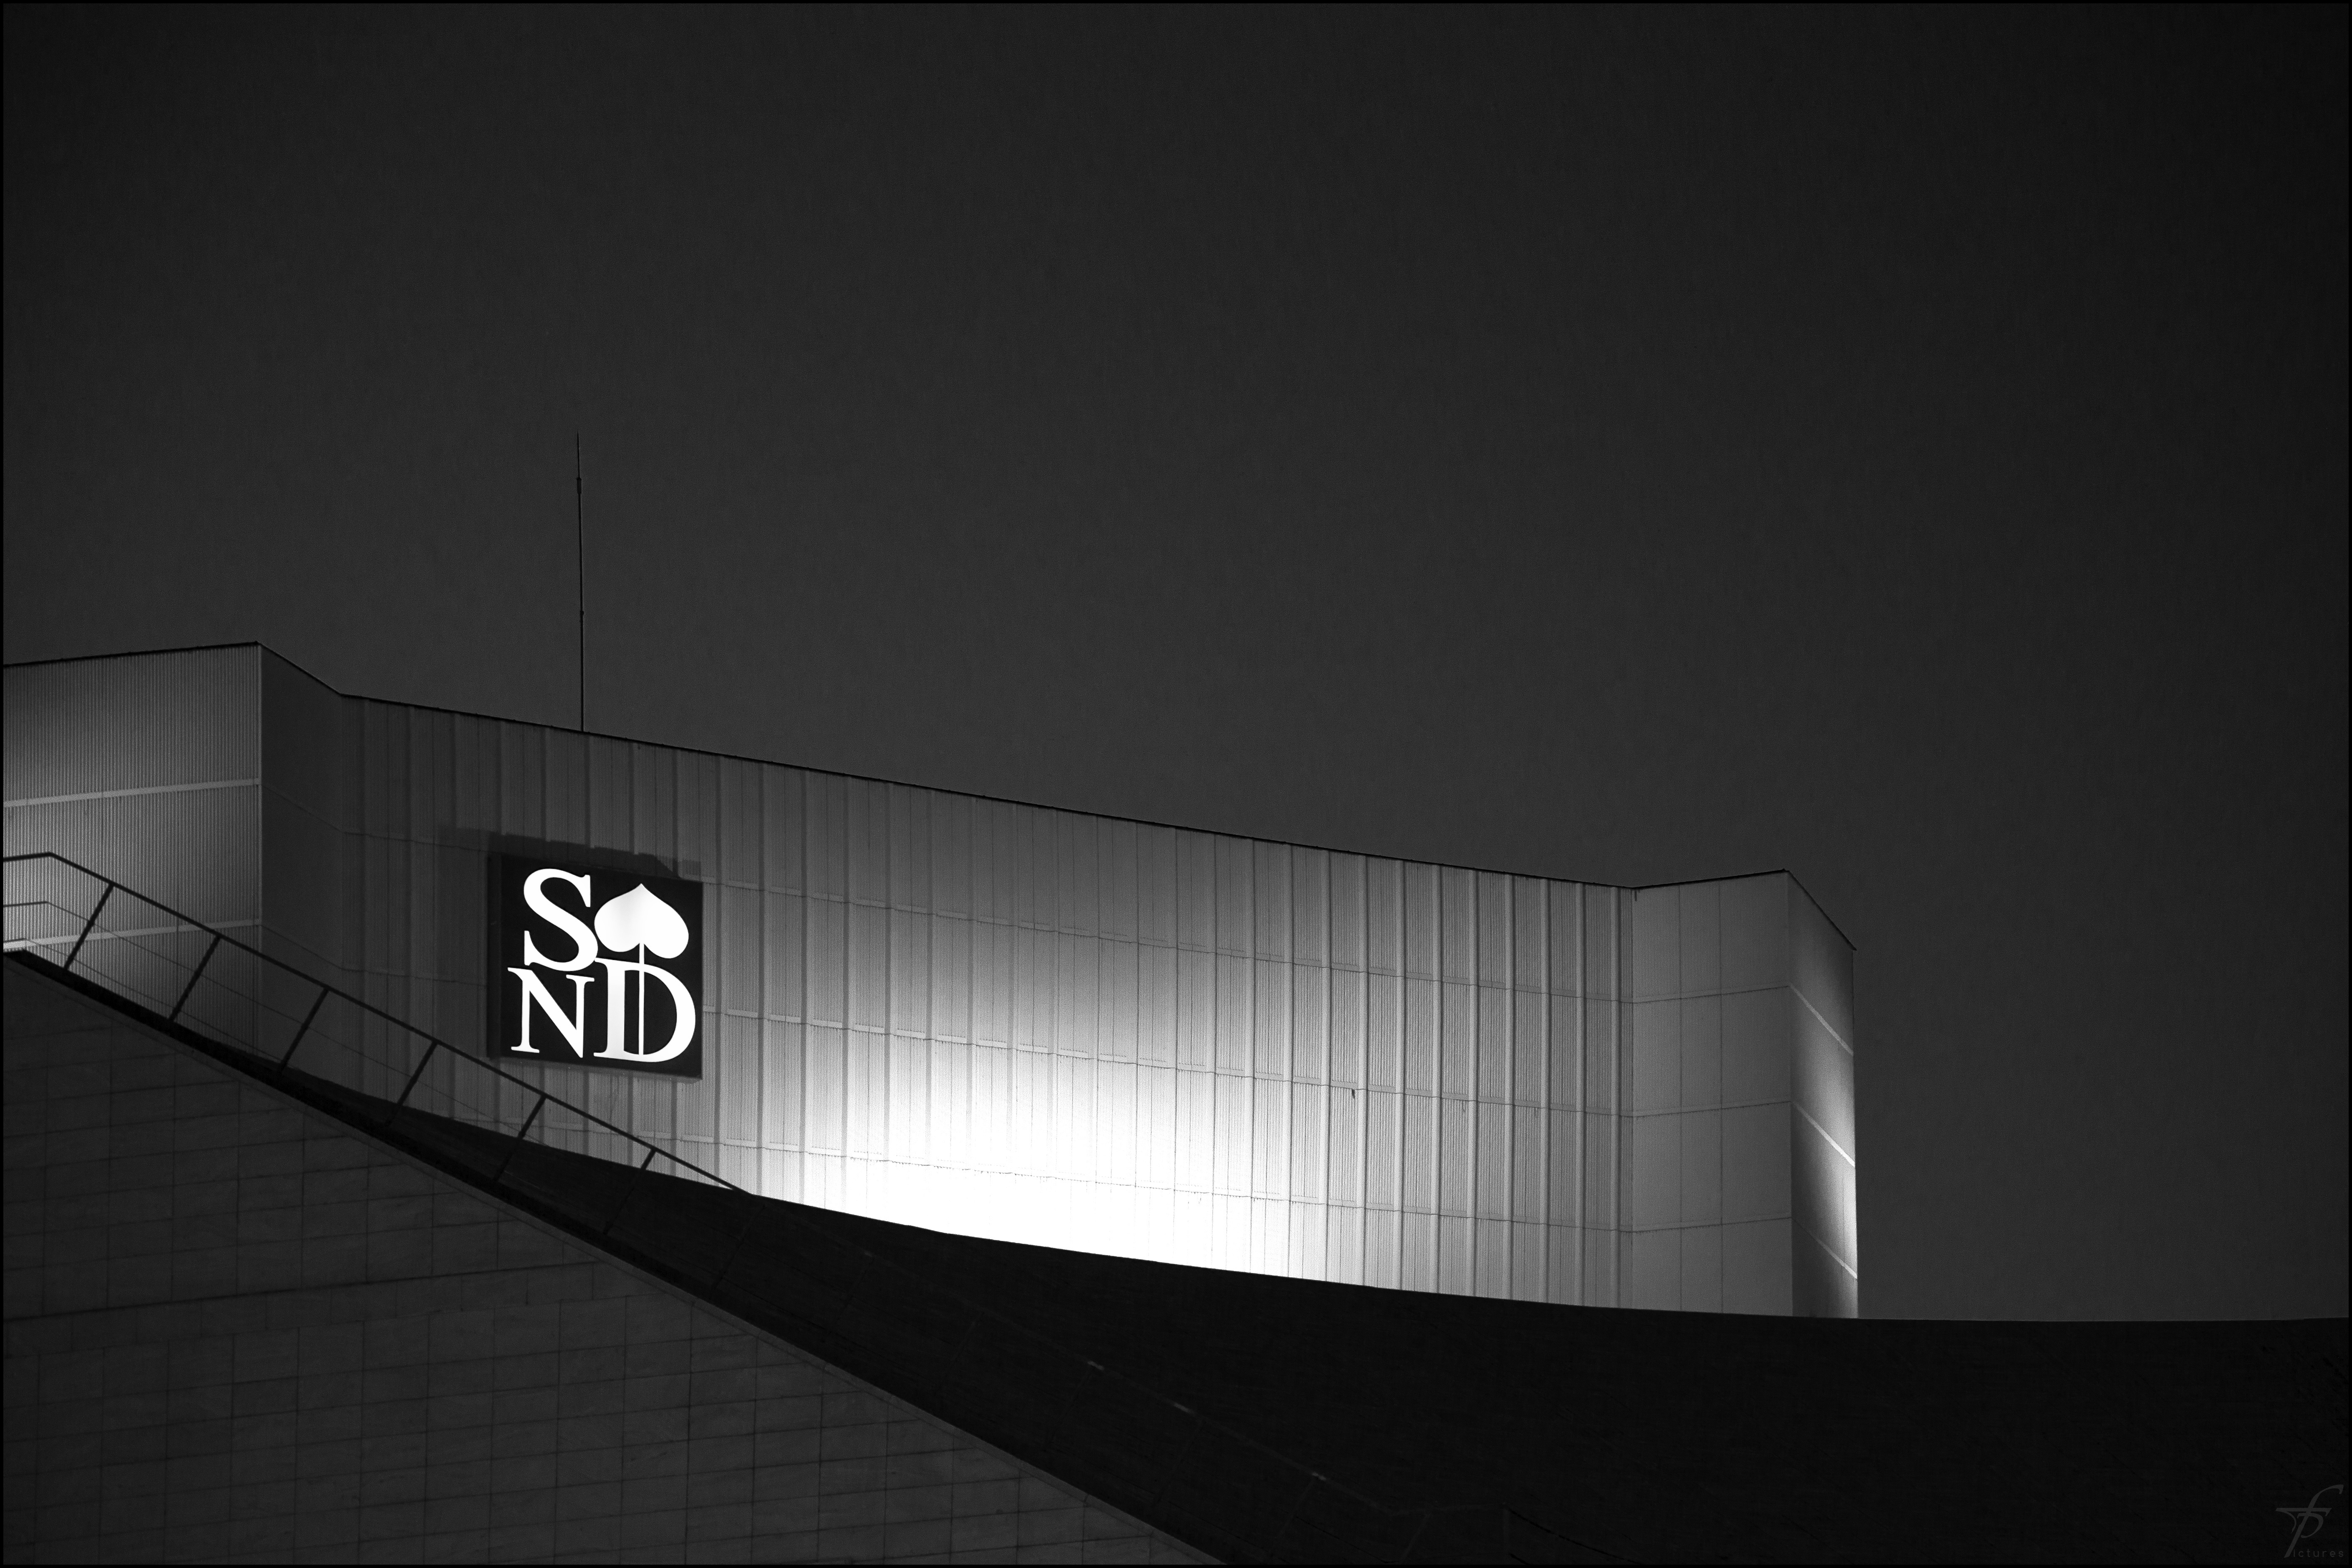
light, black and white, architecture, white, night, building, urban, cityscape, evening, line, darkness, lamp, black, monochrome, lighting, brand, design, symmetry, shape, screenshot, monochrome photography, computer wallpaper